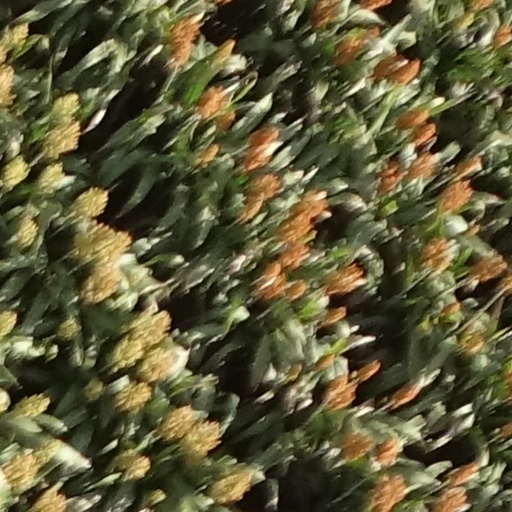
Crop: sorghum